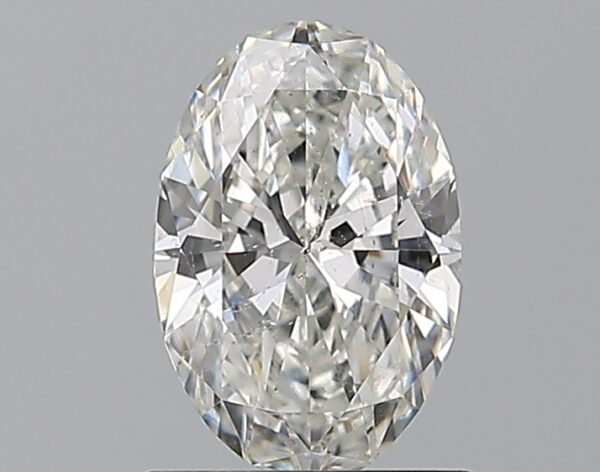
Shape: oval
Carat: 1
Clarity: SI1
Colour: G
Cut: EX
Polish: EX
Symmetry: VG
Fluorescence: N
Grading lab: GIA
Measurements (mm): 8.23 x 5.48 x 3.28